Simhadri (2014 film)

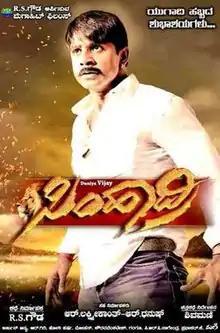

Simhadri is a 2014 Indian Kannada-language action drama film directed and written by Shivamani, making his comeback after 4 years since his last film "Jhossh" released. The film stars Duniya Vijay and Soundarya Jayamala and is produced by R. S. Gowda under the banner Mega Hit films.